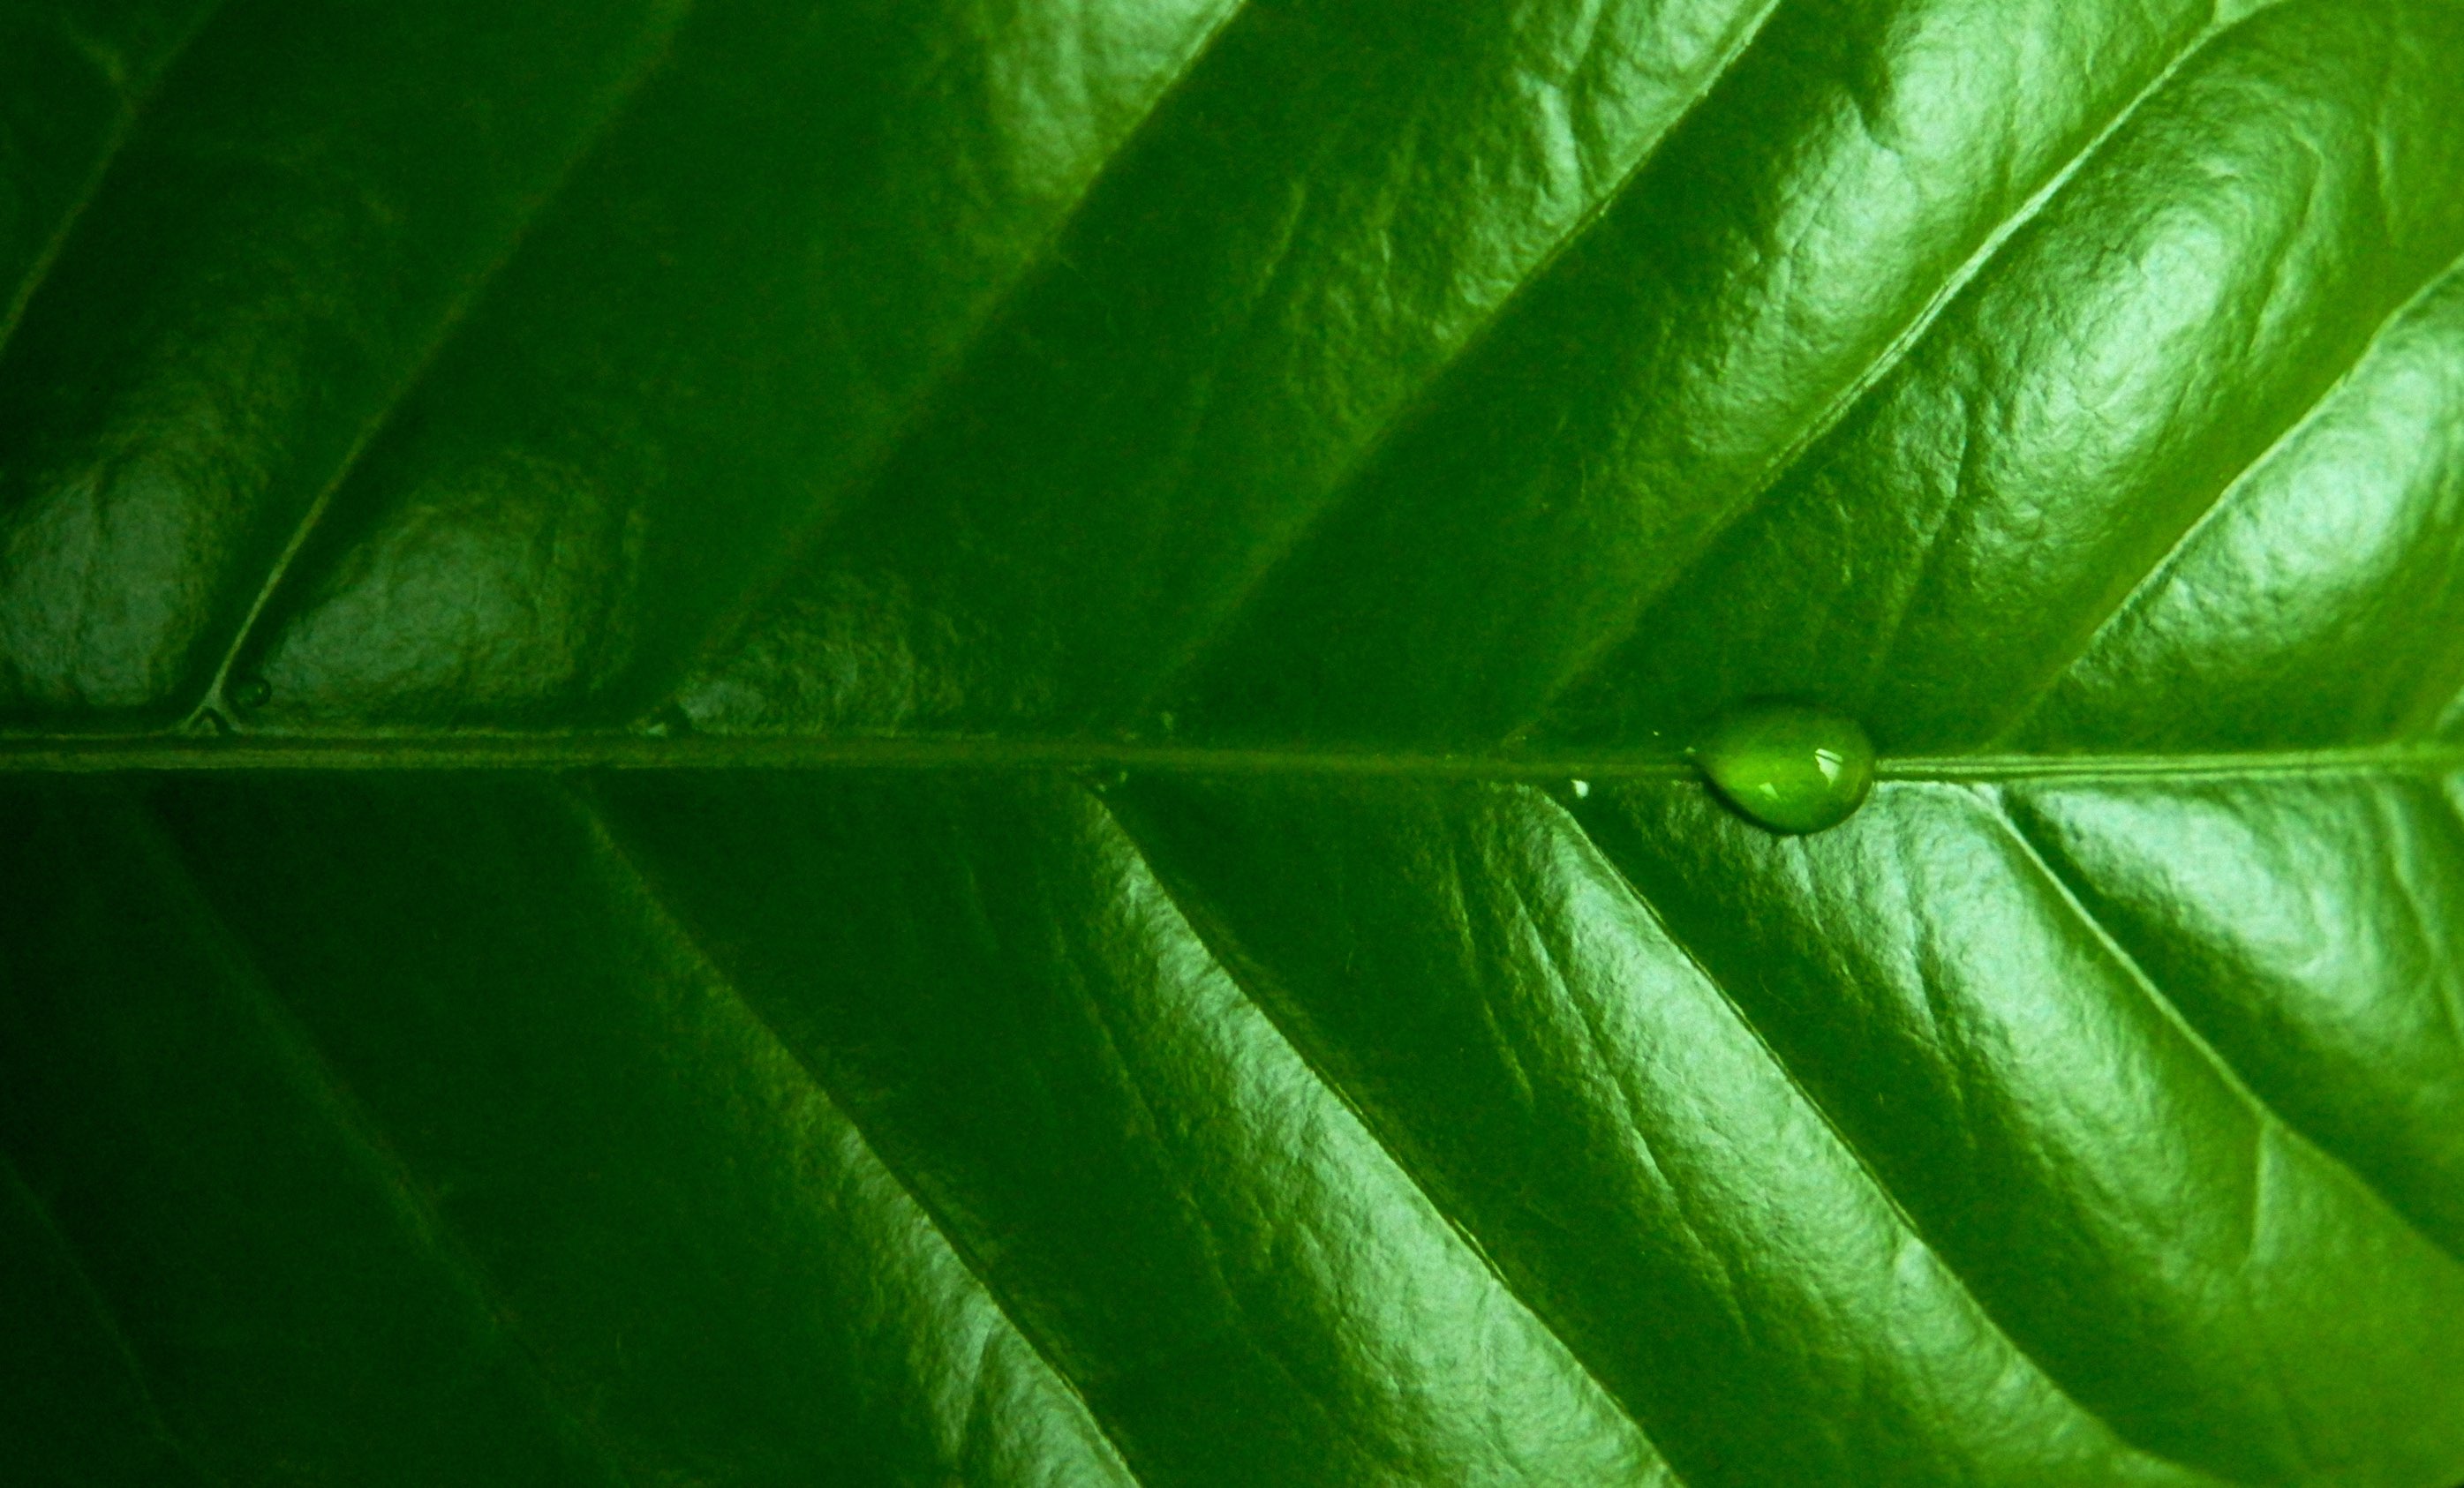
green, leaf, plant, close up, botany, water, flower, macro photography, terrestrial plant, photography